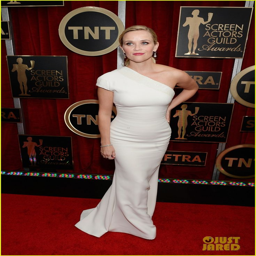
actor in a gown with jewels .